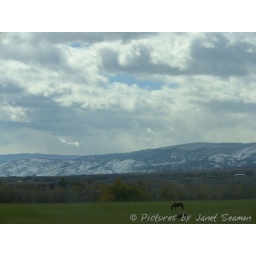
Peaceful horse in the pasture